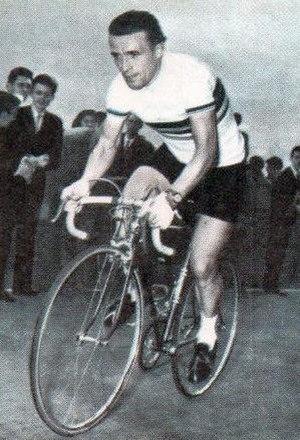
Josephus Constant Ockers dit Stan Ockers est un coureur cycliste belge, né le 3 février 1920 à Borgerhout, mort le 1ᵉʳ octobre 1956 après une chute sur la piste des Six Jours d'Anvers. Il a été coureur professionnel de 1941 à 1956.